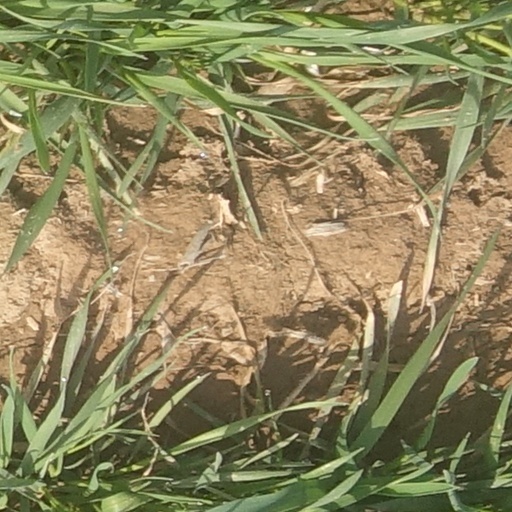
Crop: wheat